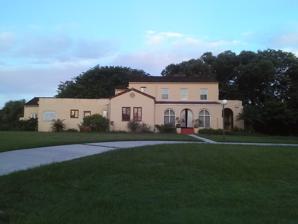
Building: Holland Jenks House
Country: United States of America
Year built: 1925
Historic house in Florida, United States United States historic place Holland Jenks House U.S. National Register of Historic Places Location 119 Raintree Court, Auburndale , Florida Coordinates 28°7′6″N 81°47′39″W / 28.11833°N 81.79417°W / 28.11833; -81.79417 Built 1925 Architectural style Mission / Spanish Revival NRHP reference No. 96000254 Added to NRHP March 7, 1996 The Holland Jenks House (also known as the Stuart Jenks House ) is a historic home located in Auburndale , Florida , United States . Description and history The house was completed by the fall of 1925. On March 7, 1996, it was added to the U.S. National Register of Historic Places . References